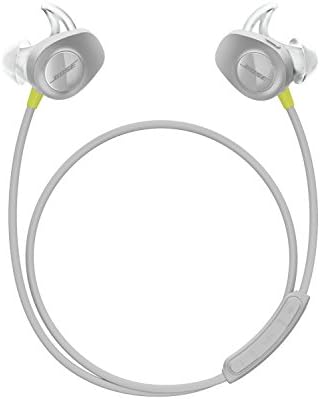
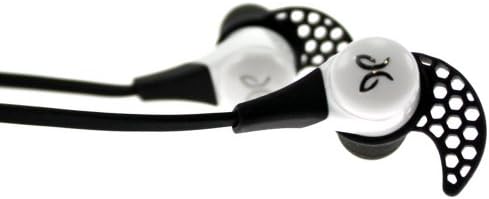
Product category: headphones
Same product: no